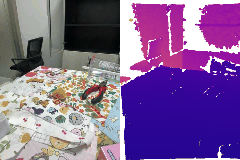
Label: orange